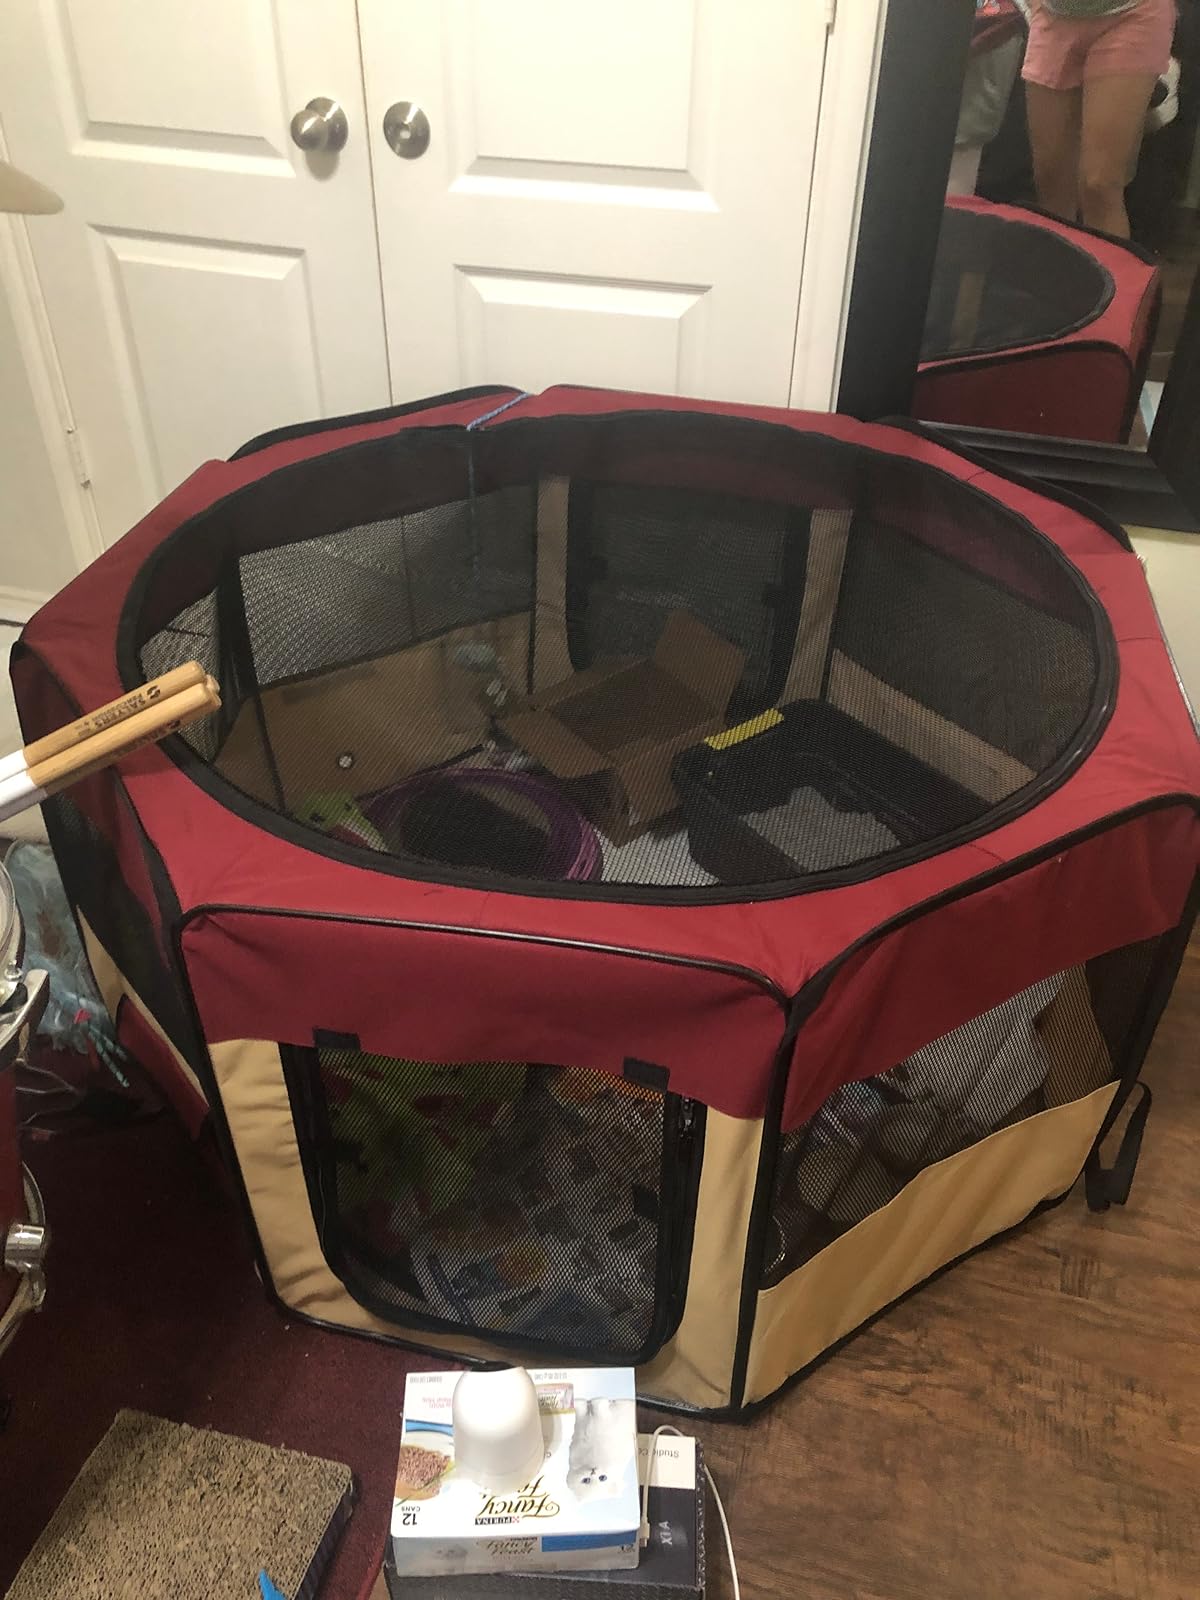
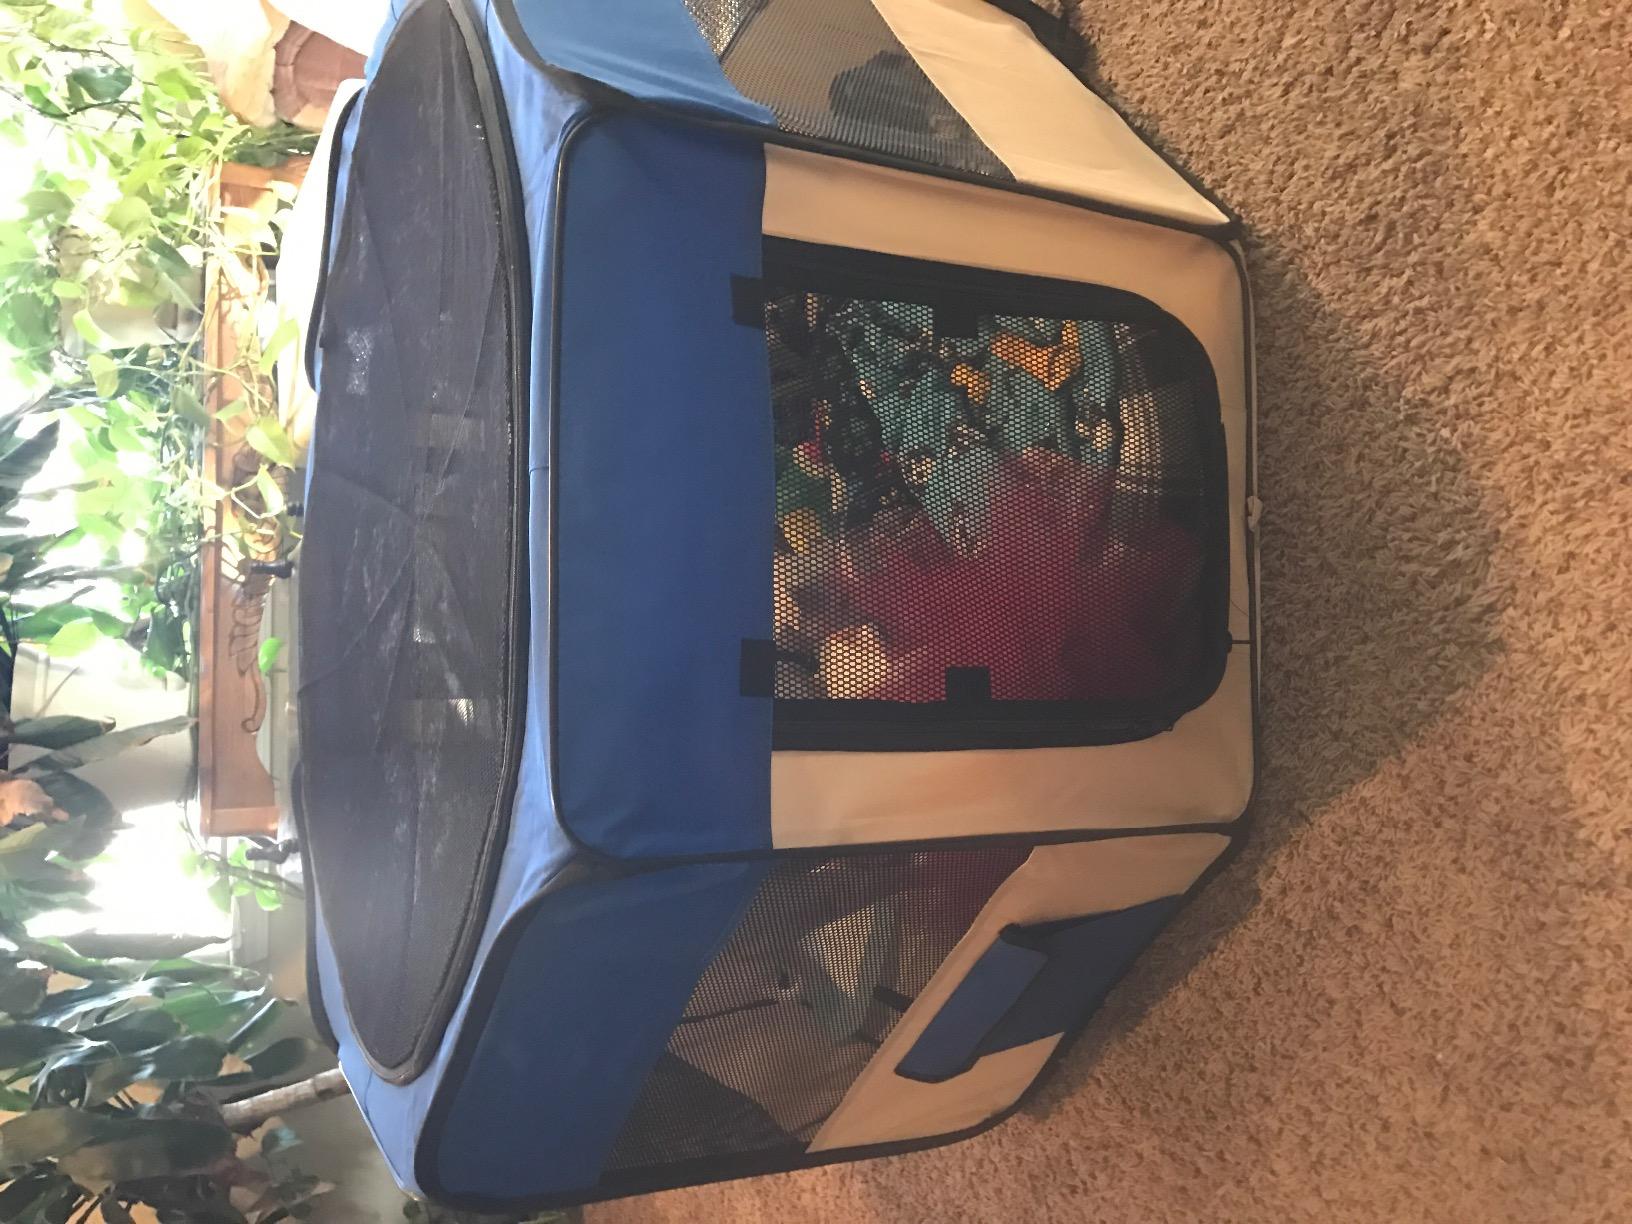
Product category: items_kennel
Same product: no